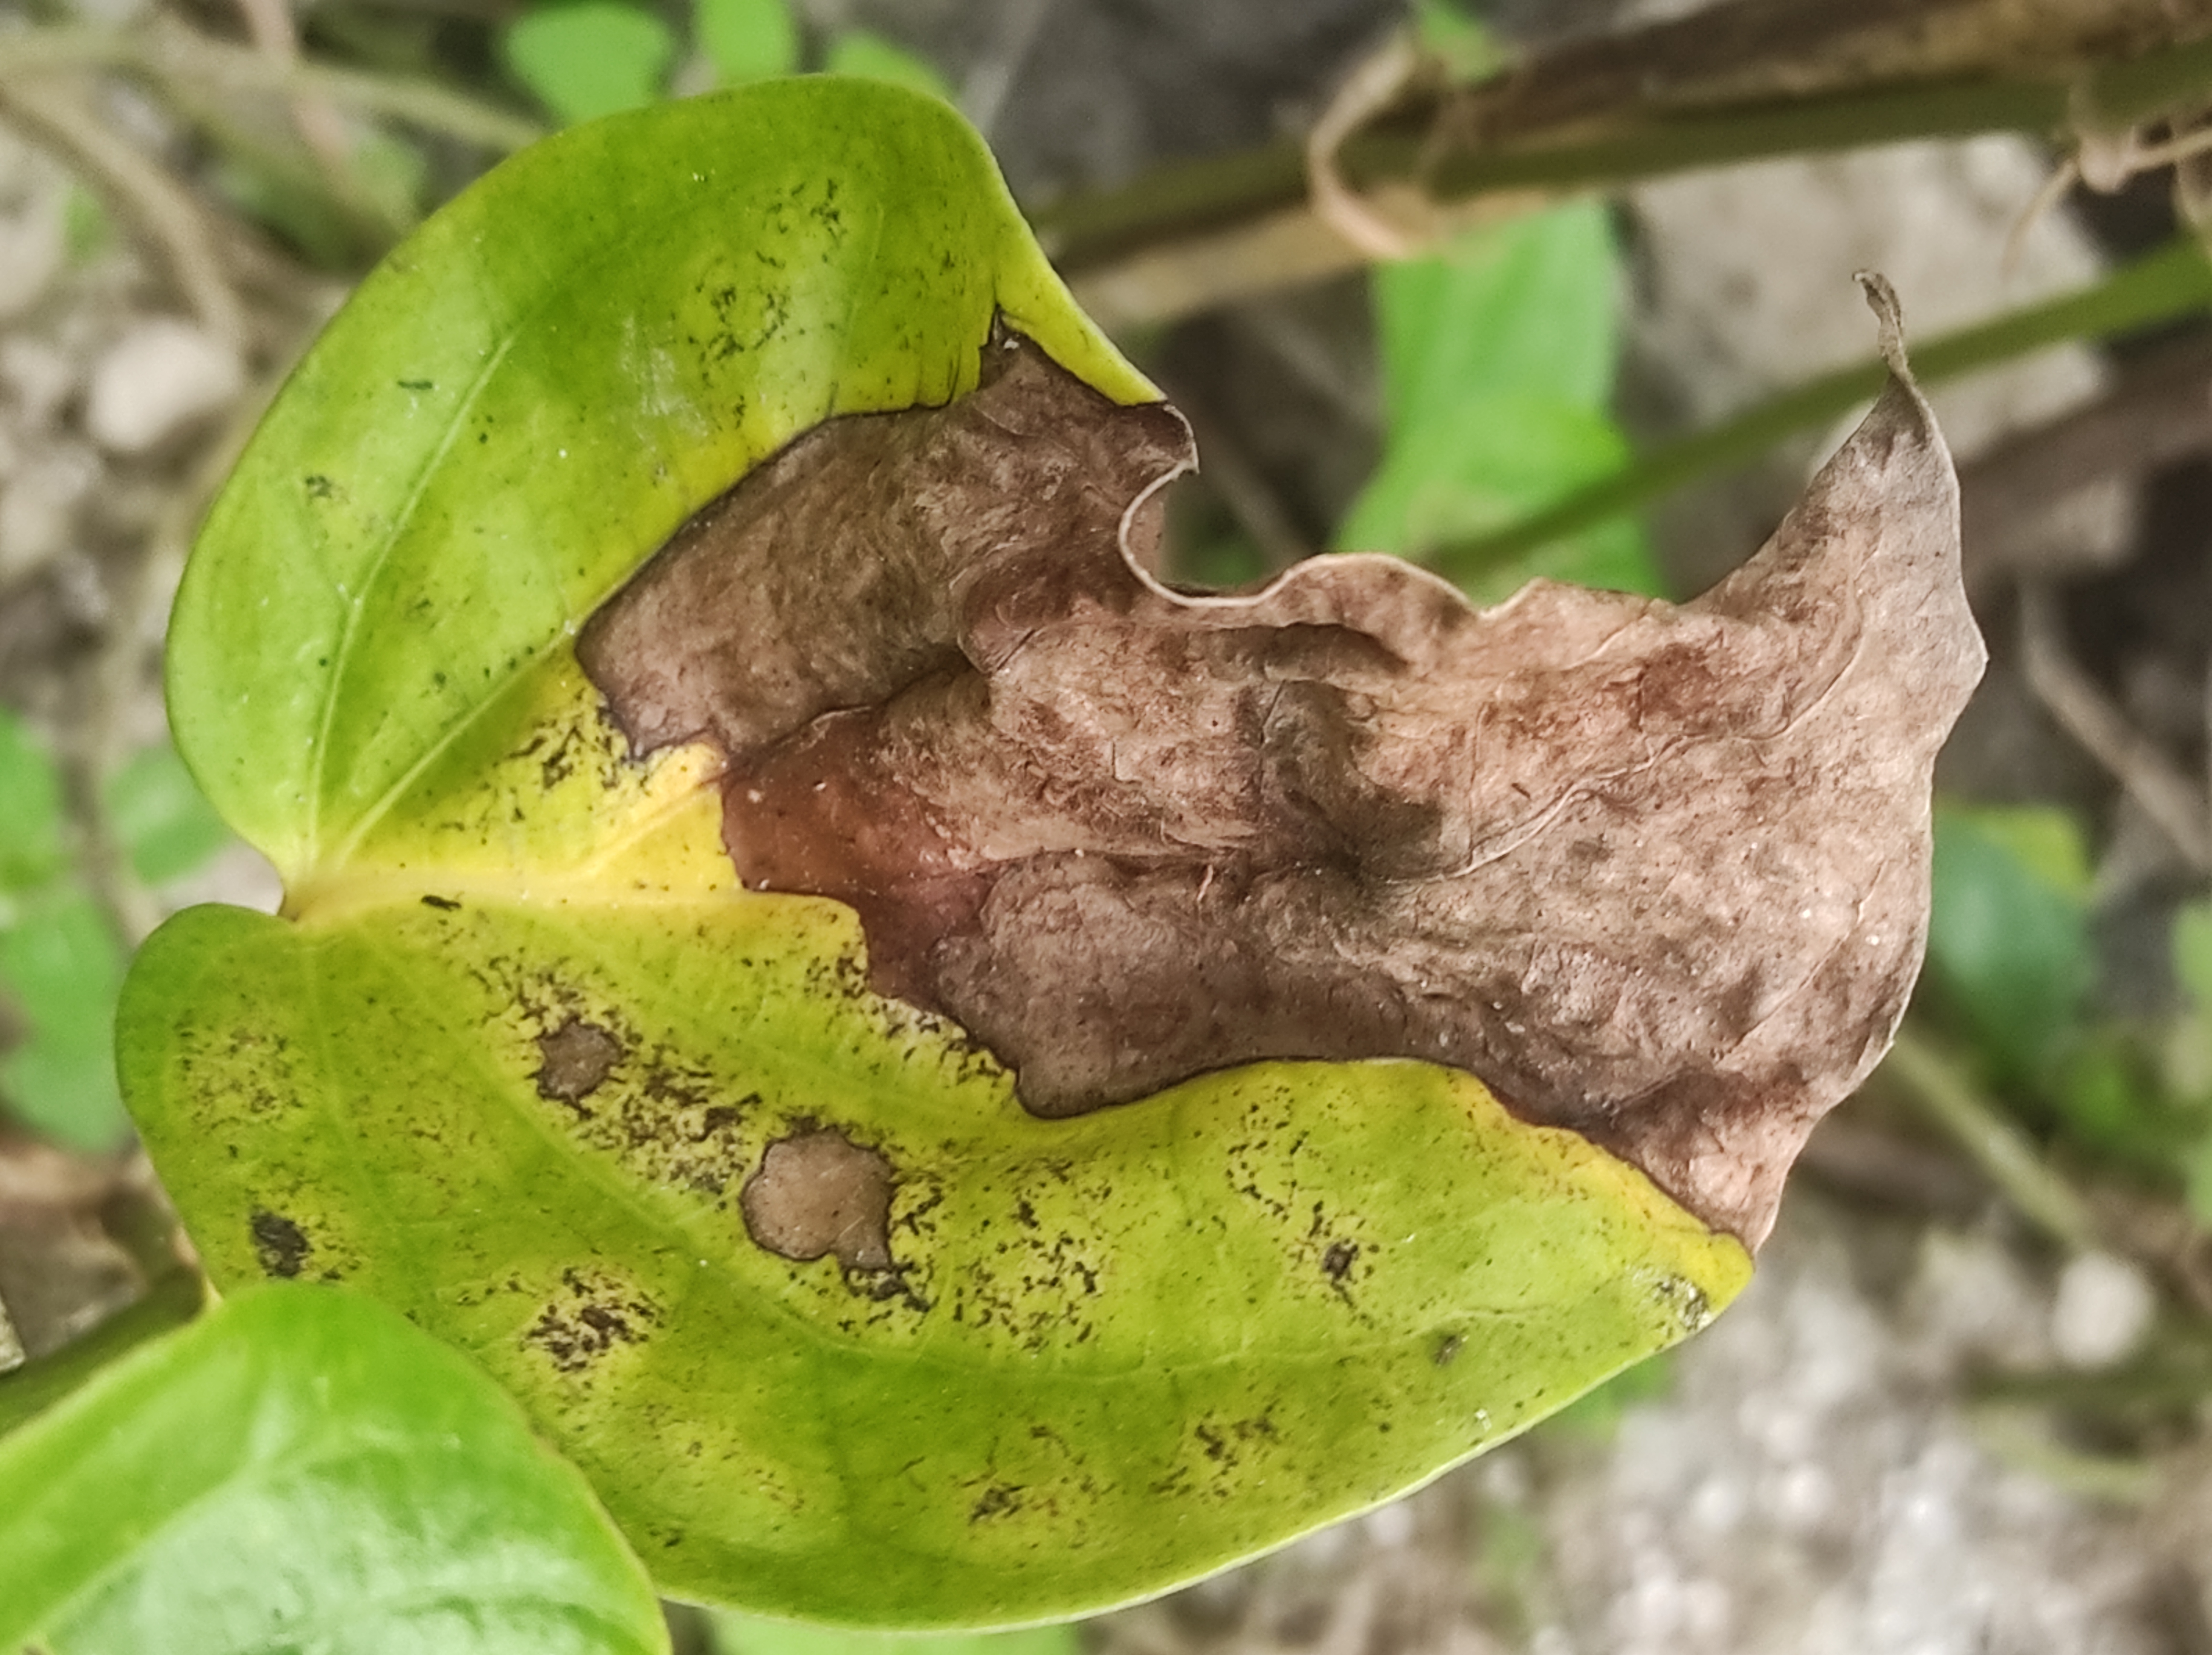
Label: Fungal_Brown_Spot_Disease